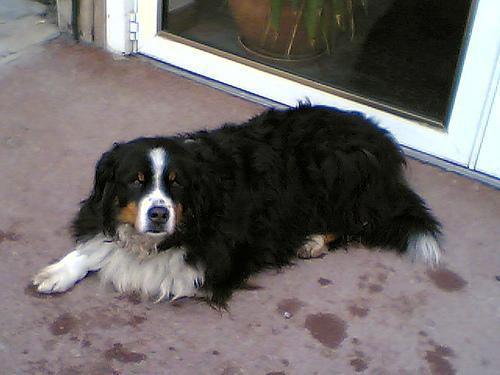
Bernese_mountain_dog